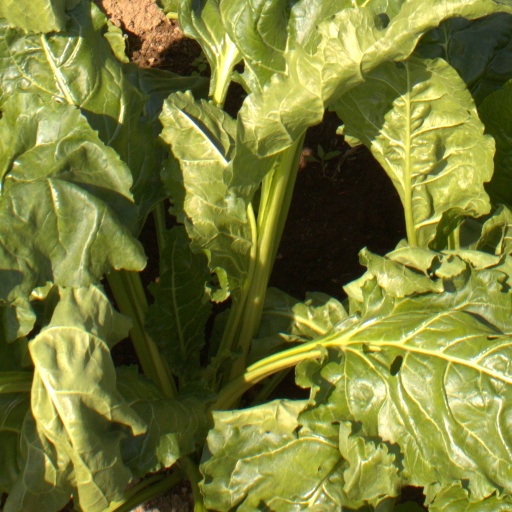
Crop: sugar beet